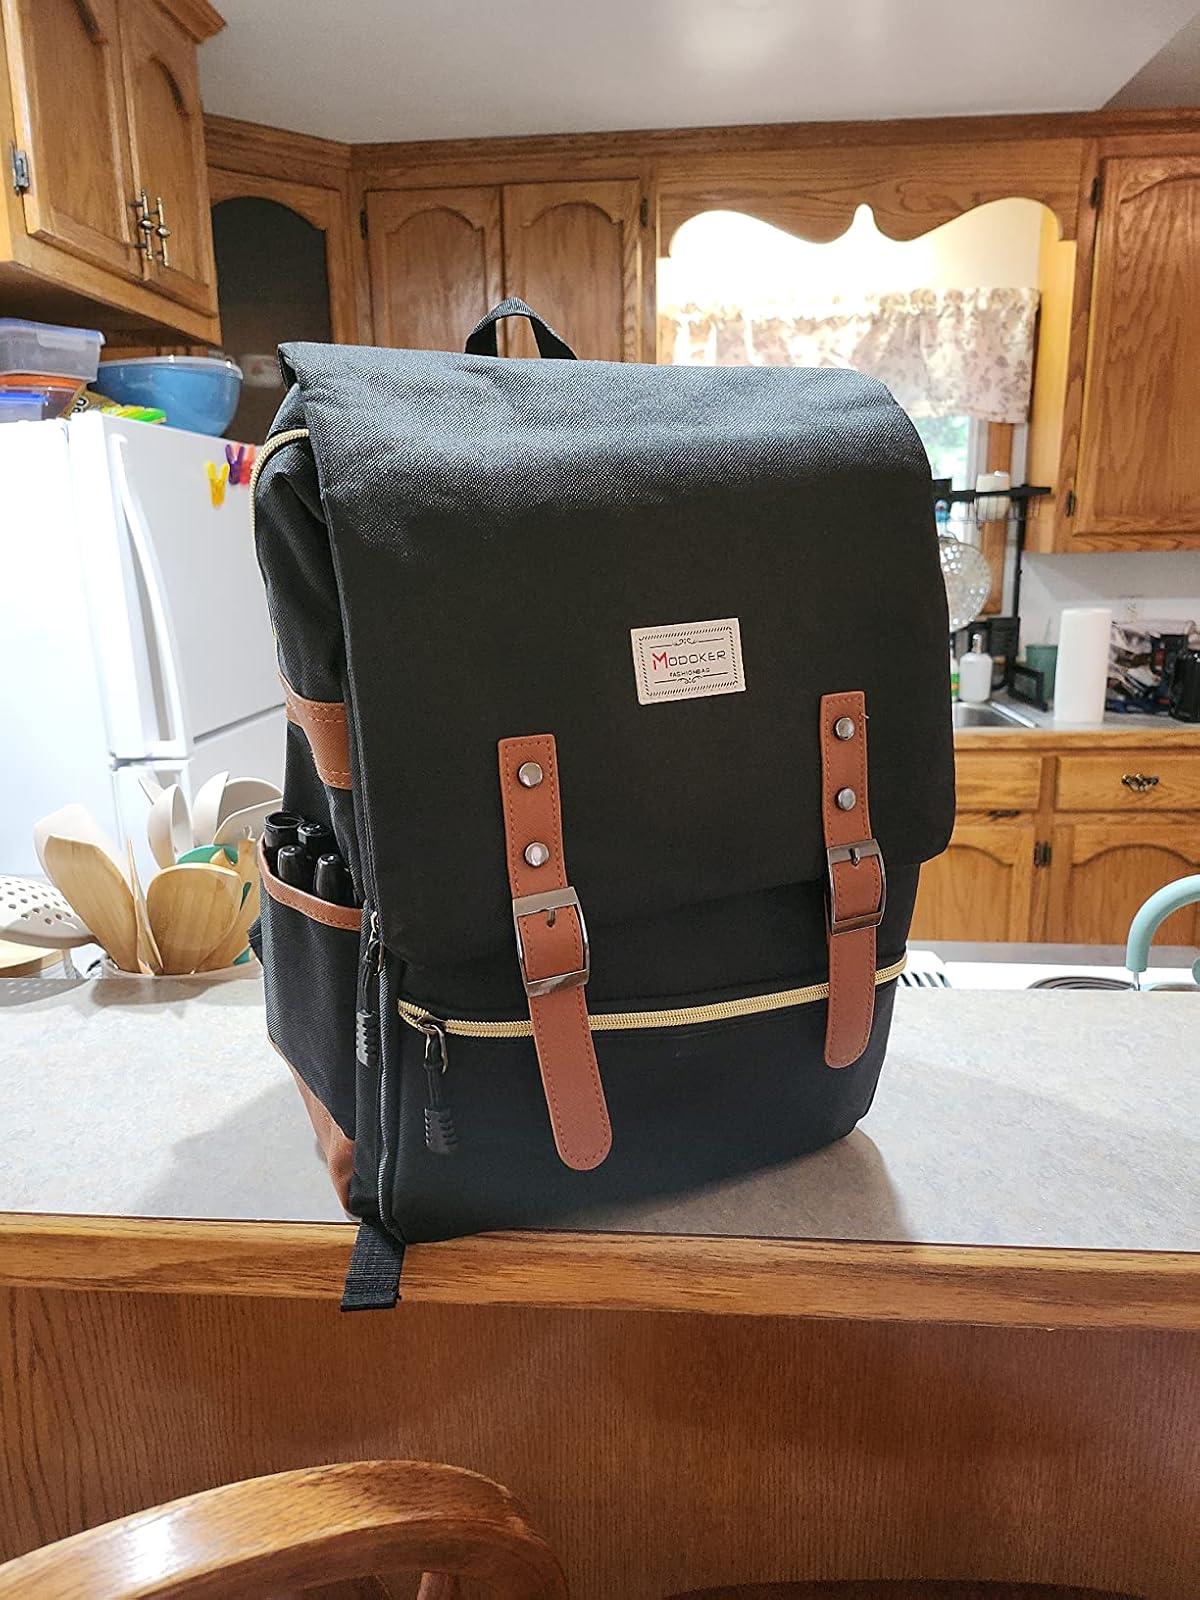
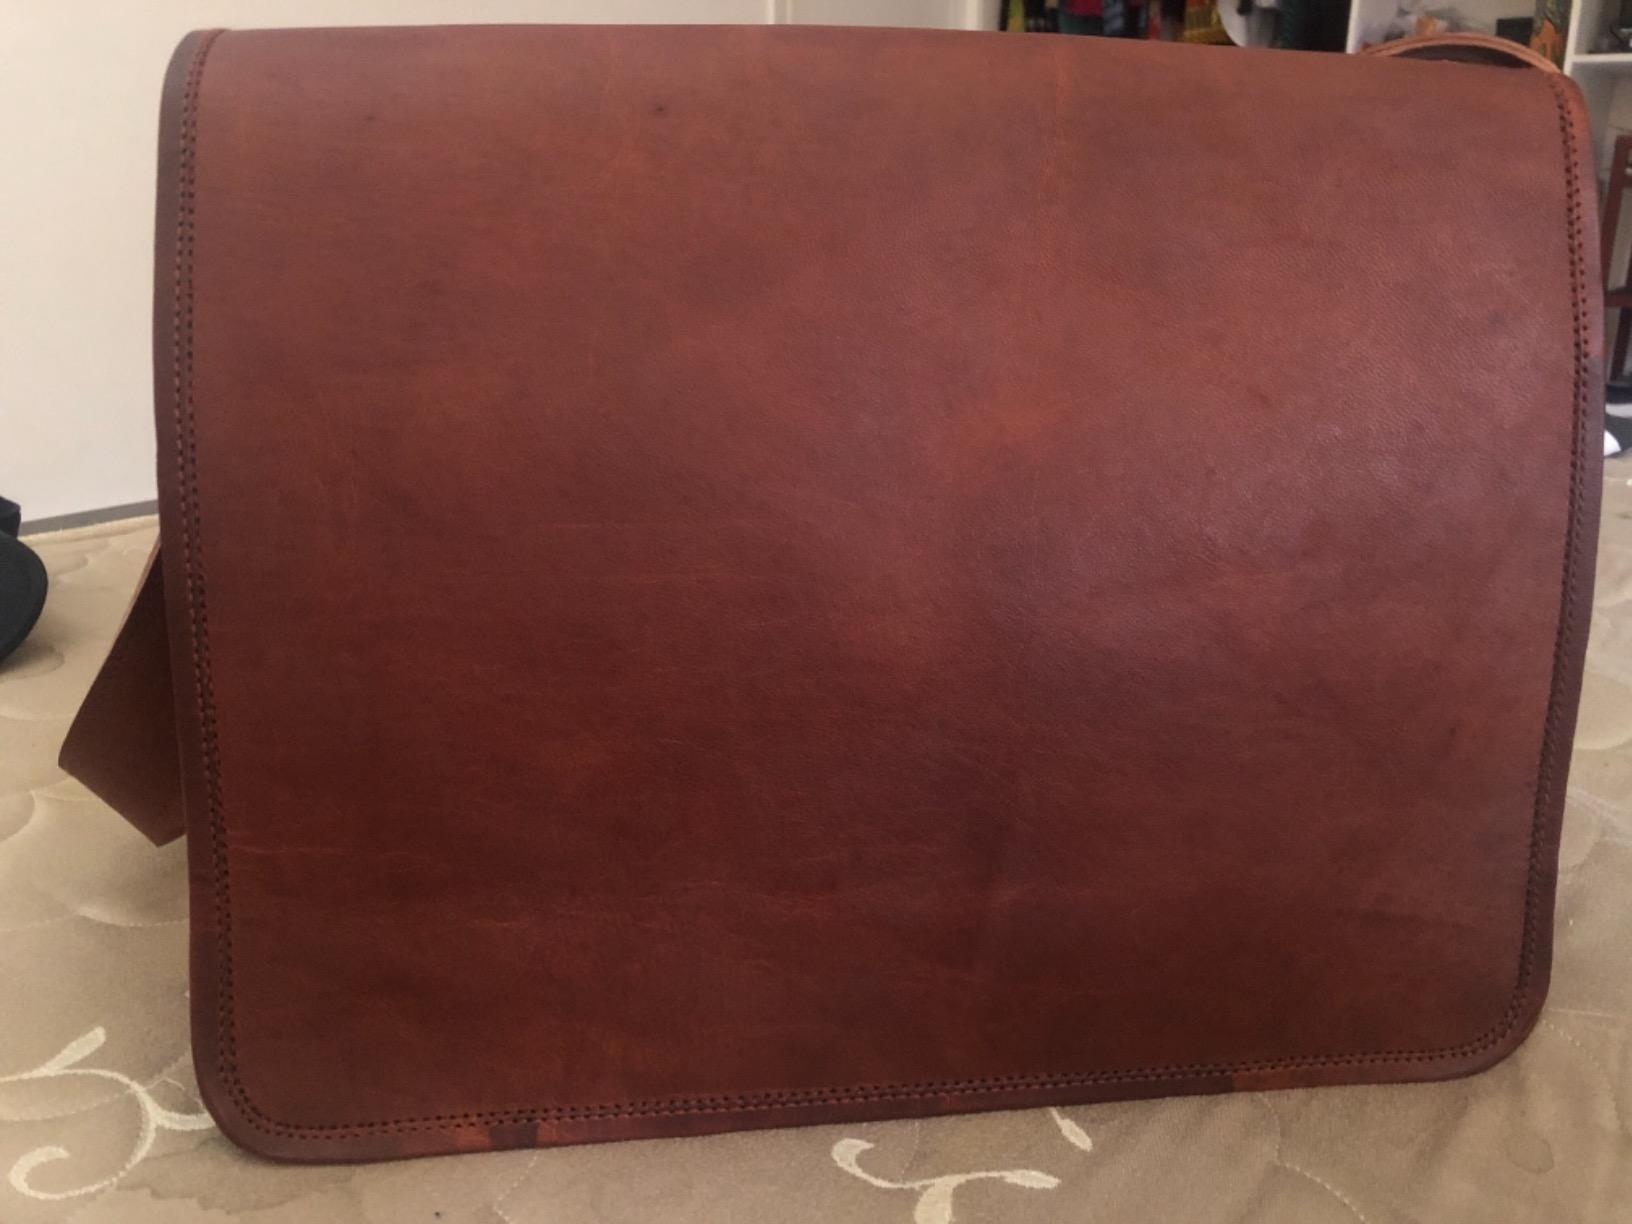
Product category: bag
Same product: no